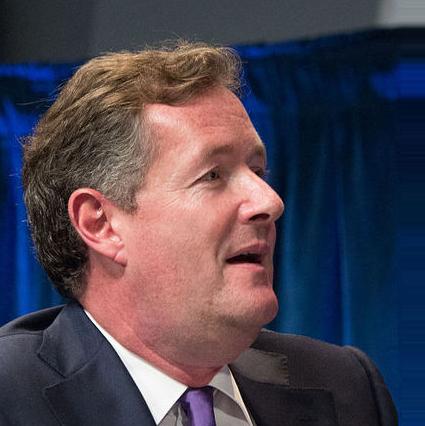
Age: 47